Oleg Kagan

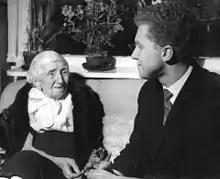
Oleg Kagan (right) meeting Mrs. Aino Sibelius at Ainola, Finland, 1965, on the 100th birthday of Jean Sibelius.

Oleg Moiseyevich Kagan (Russian: Оле́г Моисе́евич Кага́н; 22 November 1946 Yuzhno-Sakhalinsk, Russian SFSR – 15 July 1990, Munich, West Germany) was a Soviet violinist, known for his chamber collaborations with such musicians as pianist Sviatoslav Richter, Eliso Virsaladze and cellist Natalia Gutman, his wife. He was also a significant proponent of modern music, in particular Berg's Violin Concerto. Several recently released concert recordings have added to his posthumous reputation.